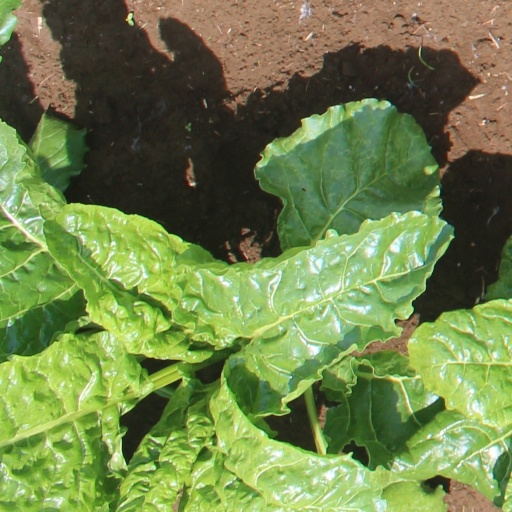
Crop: sugar beet